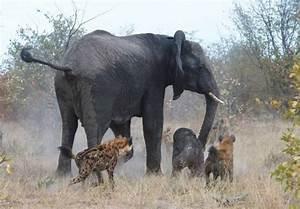
elephant